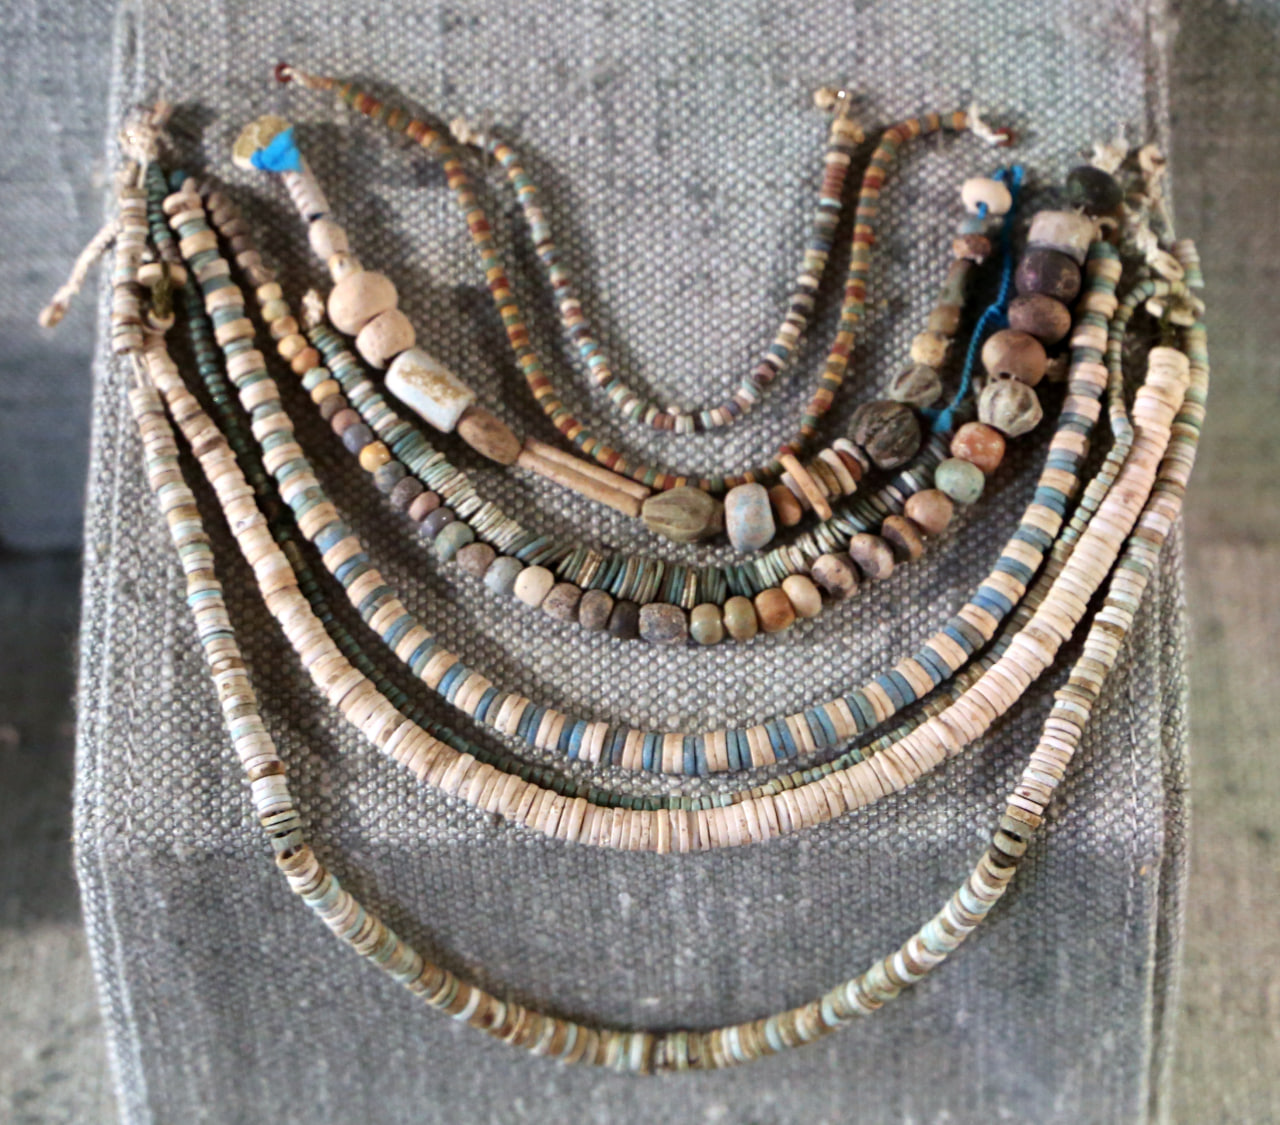
الوصف بالفصحى: قلائد أثرية مصنوعة من الخرز والأصداف
الوصف بالعامية السودانية: سلاسل قديمة مشغولة شغل يدوي من السكسك و الحجر القديم
التصنيف: Local Culture & Objects